Marcelo Méndez (volleyball)

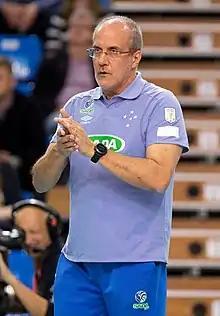
Méndez as Sada Cruzeiro head coach.

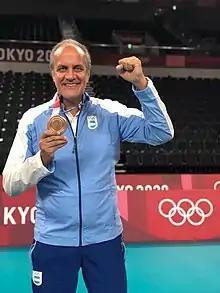
Méndez, Tokyo 2020

Marcelo Méndez was born in Buenos Aires and began playing volleyball at the age of 12. He married his wife, María Livia in 1988, and has two sons who are playing volleyball professionally, Nicolás and Juan.